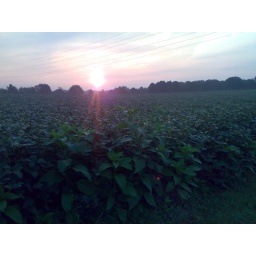
Down the road from the front door under the morning sunrise.